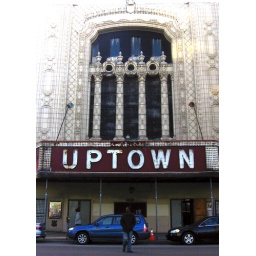
A cool person crosses the street in front of the Uptown Theater in Chicago